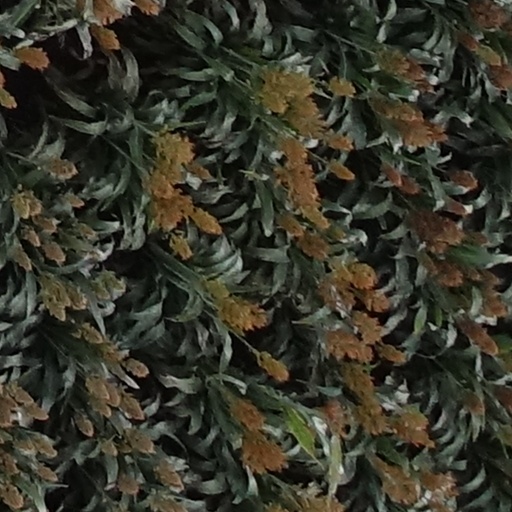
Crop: sorghum